Publication bias

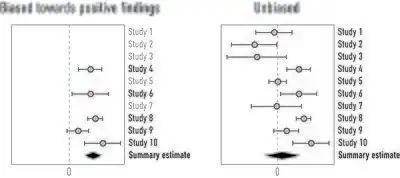
Conceptual illustration of how publication bias affects effect estimates in a meta-analysis. When negative effects are not published, the overall effect estimate tends to be inflated. From Nilsonne (2023).

Meta-analyses and systematic reviews can account for publication bias by including evidence from unpublished studies and the grey literature. The presence of publication bias can also be explored by constructing a funnel plot in which the estimate of the reported effect size is plotted against a measure of precision or sample size. The premise is that the scatter of points should reflect a funnel shape, indicating that the reporting of effect sizes is not related to their statistical significance. However, when small studies are predominately in one direction (usually the direction of larger effect sizes), asymmetry will ensue and this may be indicative of publication bias.